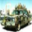
Label: automobile